Byzantine Iconoclasm

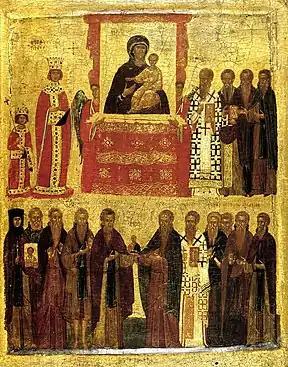
Late 14th-early 15th century icon illustrating the "Triumph of Orthodoxy" under the Byzantine empress Theodora over iconoclasm in 843. (National Icon Collection 18, British Museum).

Soon after his accession, Leo V began to discuss the possibility of reviving iconoclasm with a variety of people, including priests, monks, and members of the senate. He is reported to have remarked to a group of advisors that: